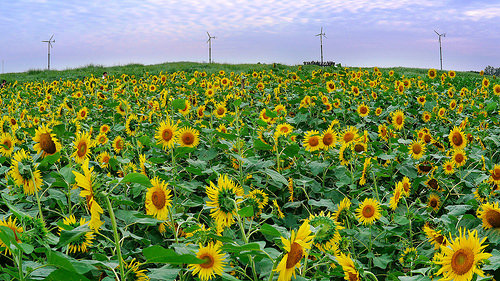
Flower: sunflower